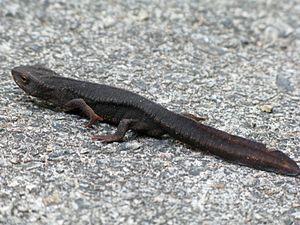
Paramesotriton hongkongensis est une espèce d'urodèles de la famille des Salamandridae.
Paramesotriton est un genre d'urodèles de la famille des Salamandridae.